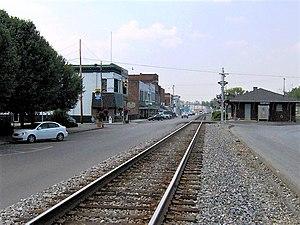
La ville américaine de Newport est le siège du comté de Cocke, dans l’État du Tennessee. Lors du recensement de 2000, sa population s’élevait à 7 242 habitants.